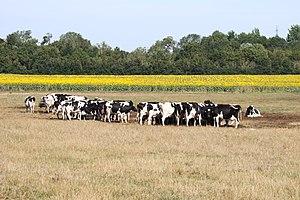
Bétail élevé par le Ferme de Gramont: vaches laitières de race Holstein à la robe pie noire. Ferme de Gramont, Fief des Lapins, Chemin de Bel Air, La Sauzaie, Saint-Xandre, Charente-Maritime, France.